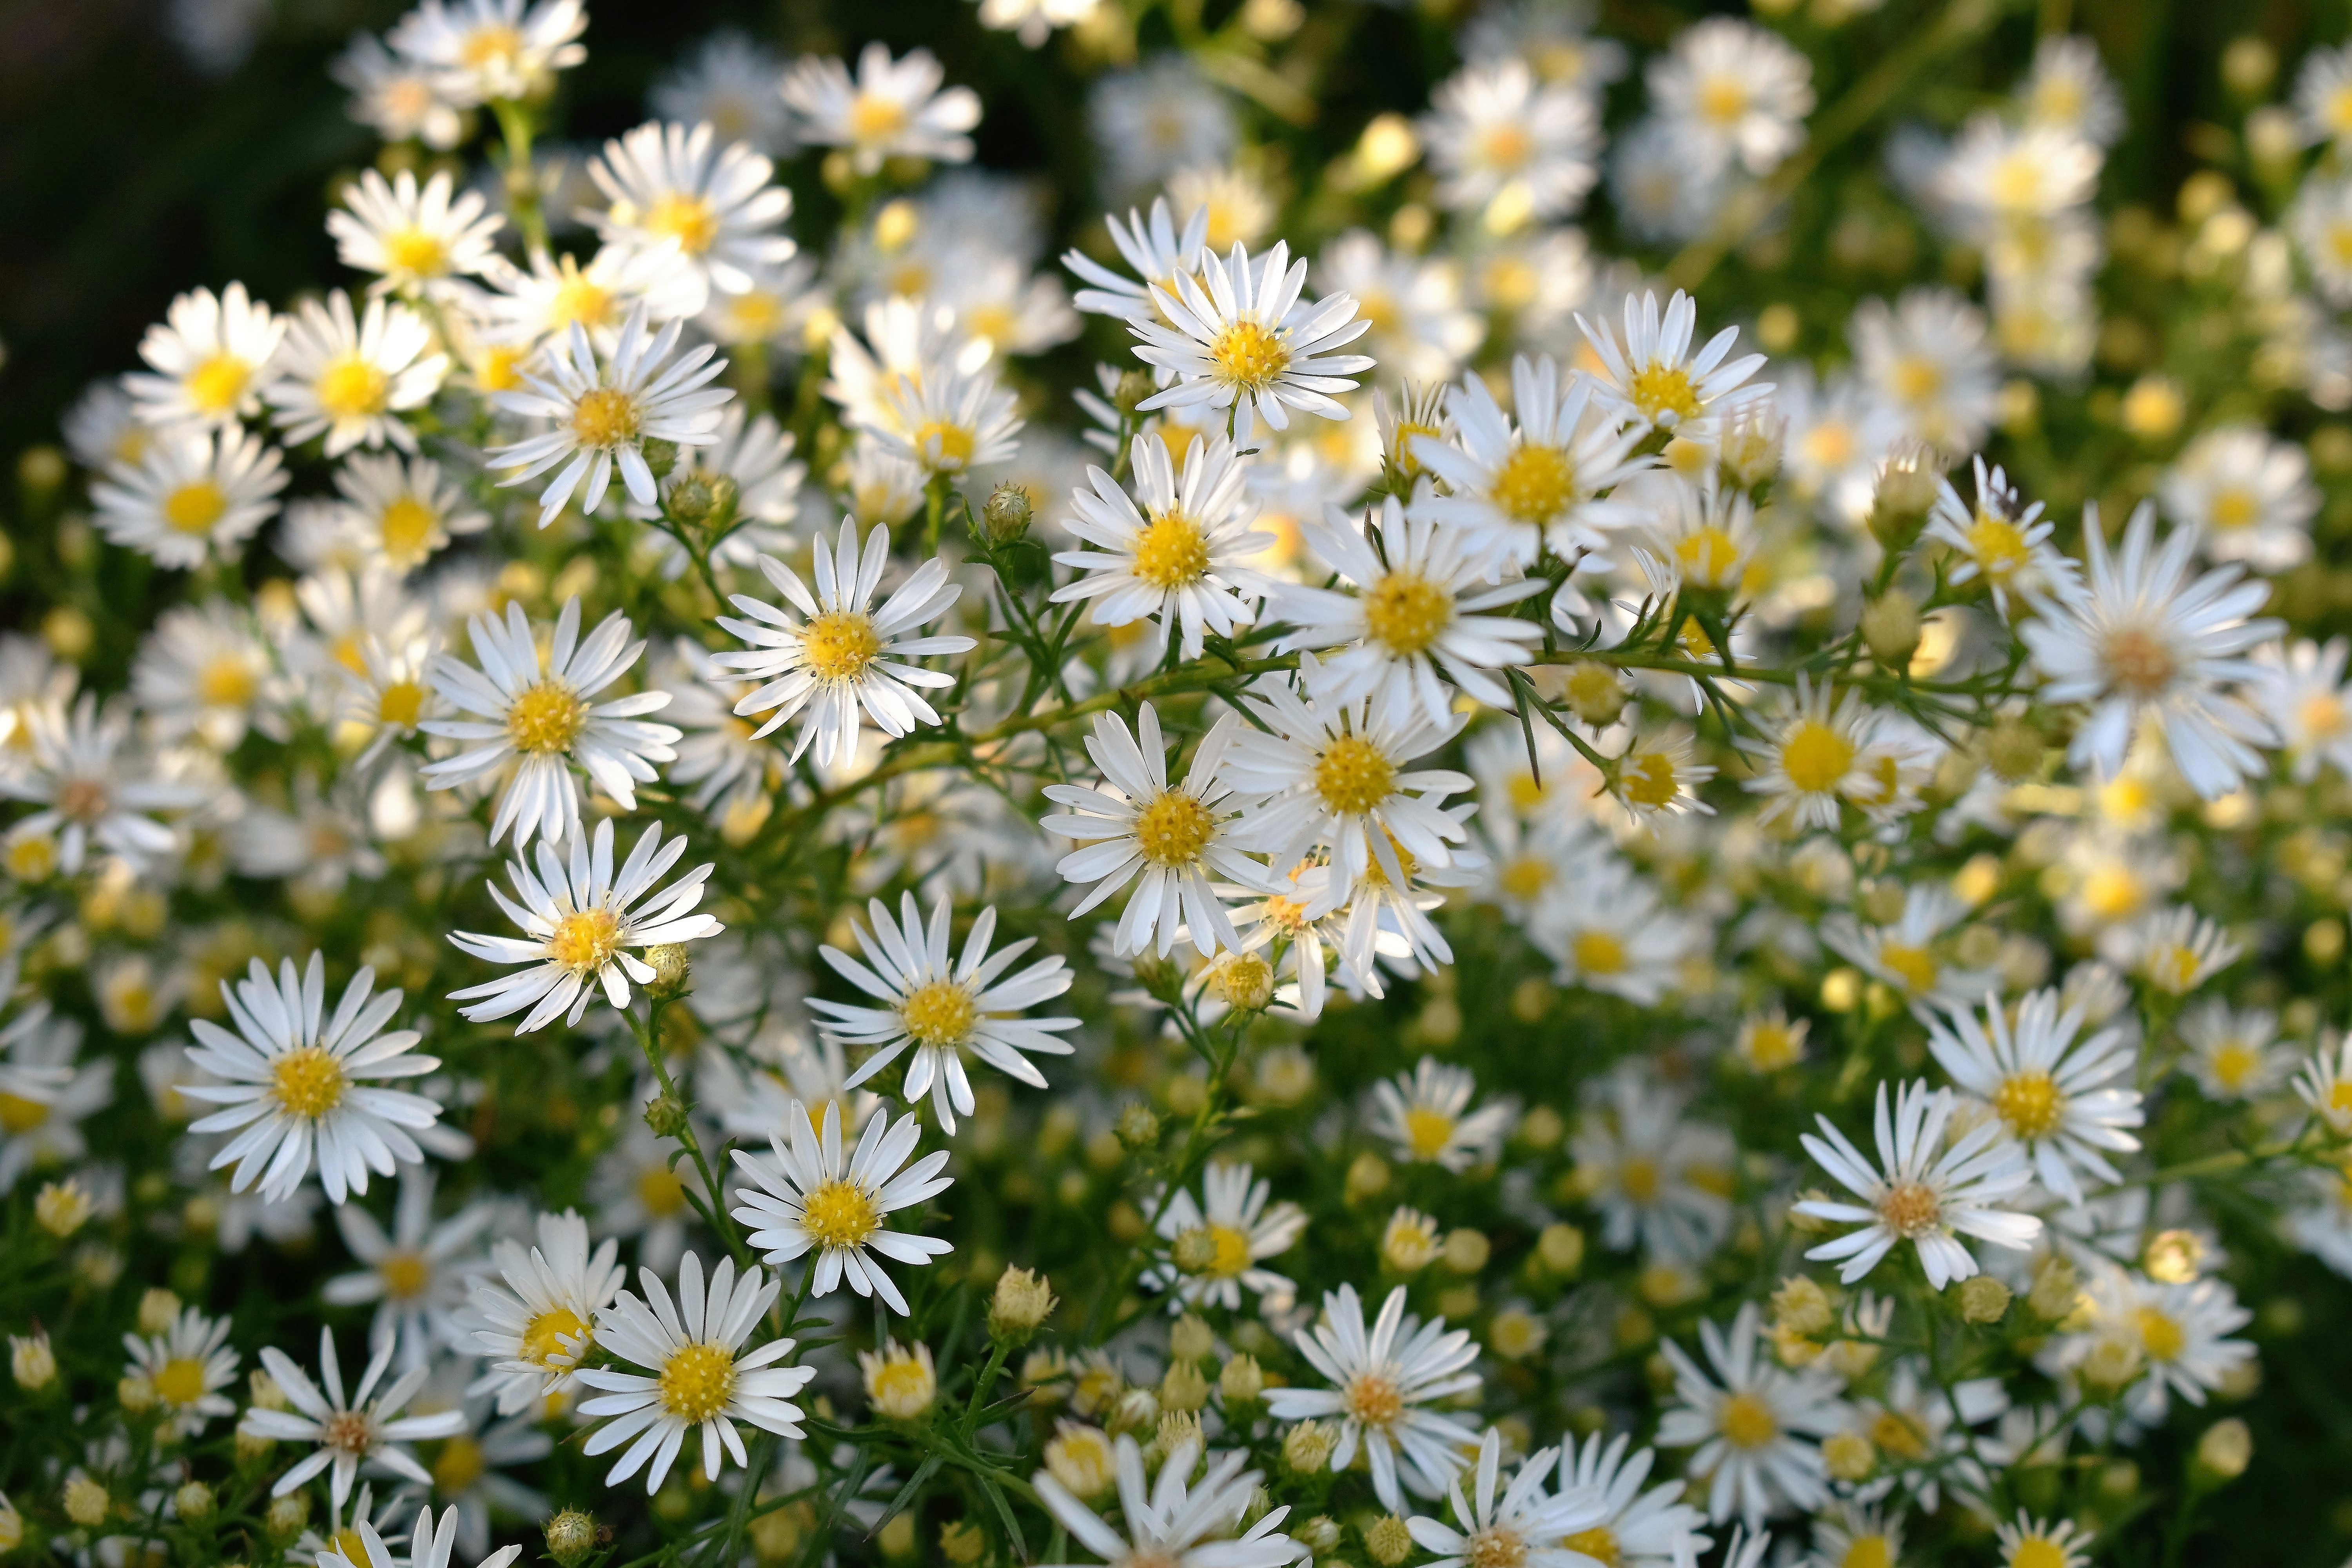
nature, blossom, plant, white, field, meadow, flower, bloom, daisy, botany, garden, close, flora, white flower, wildflower, flowers, aster, flowering plant, daisy family, oxeye daisy, land plant, chamaemelum nobile, marguerite daisy, tanacetum parthenium